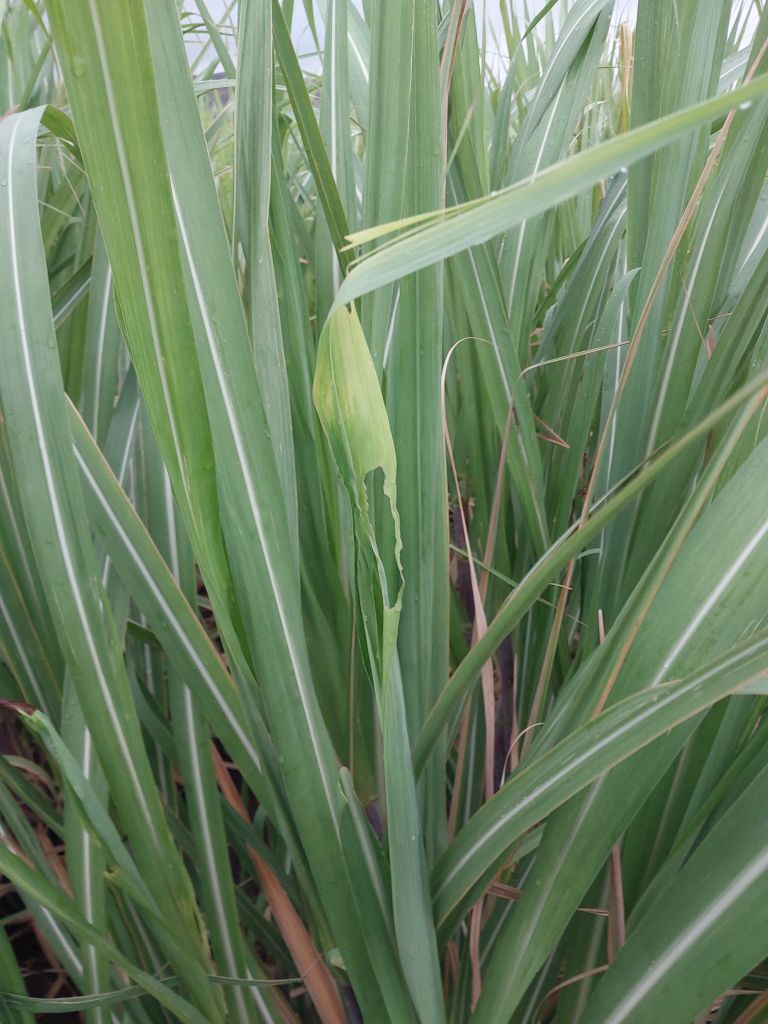
Label: Pokkah Boeng